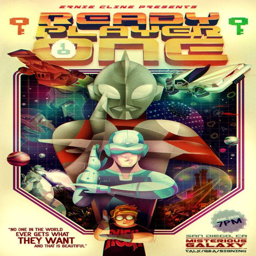
check out this incredible poster promoting signing later this month .